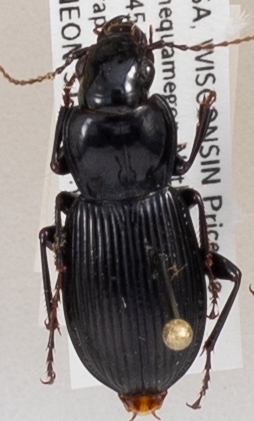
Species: Pterostichus novus
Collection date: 2019-07-23
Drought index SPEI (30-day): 0.086
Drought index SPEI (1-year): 1.77
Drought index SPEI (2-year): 1.416